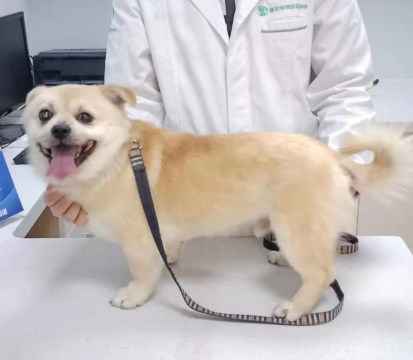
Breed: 480-n000125-Pekinese